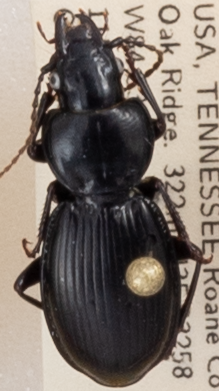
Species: Cyclotrachelus fucatus
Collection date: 2022-05-11
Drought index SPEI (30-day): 0.148
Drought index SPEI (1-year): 0.226
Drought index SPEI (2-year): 0.184